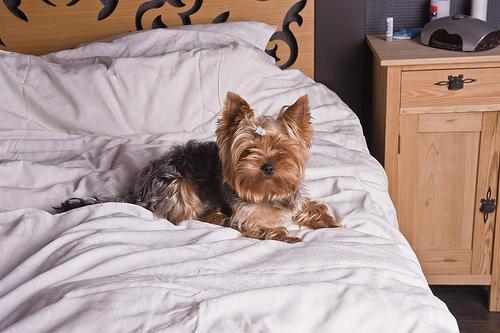
yorkshire terrier